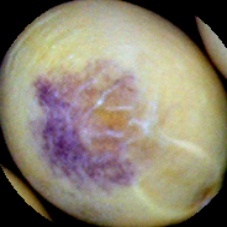
Label: Spotted